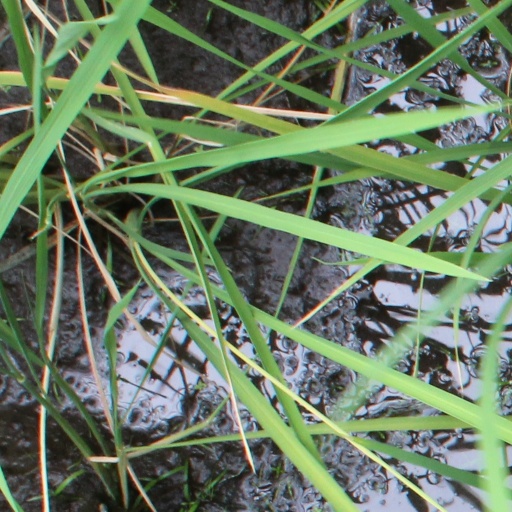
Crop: rice